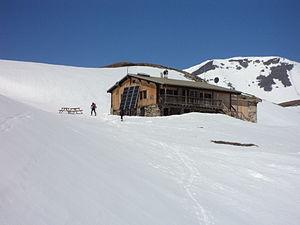
Le refuge du Mont-Thabor est un refuge situé en France dans le département de la Savoie en région Auvergne-Rhône-Alpes.